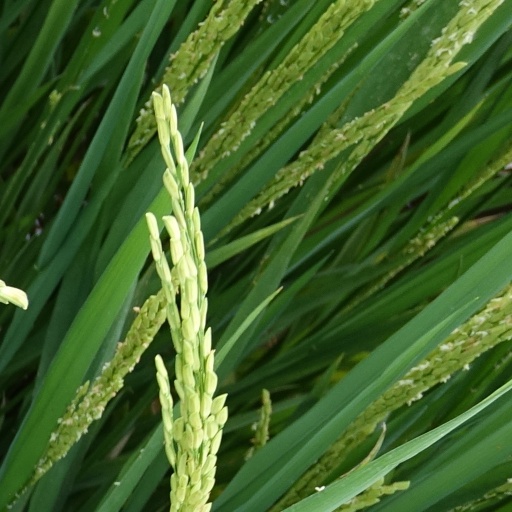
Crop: rice